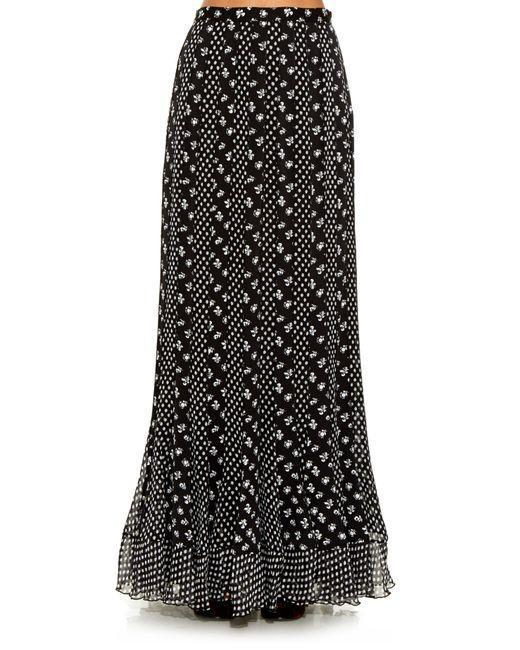
schwarzer bedruckter langer A-Linien-Sommerrock